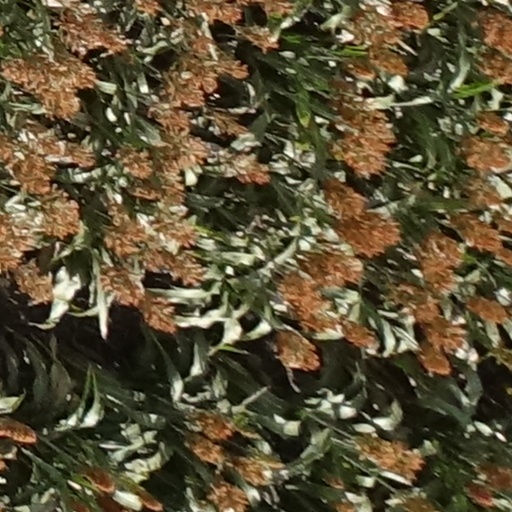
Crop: sorghum